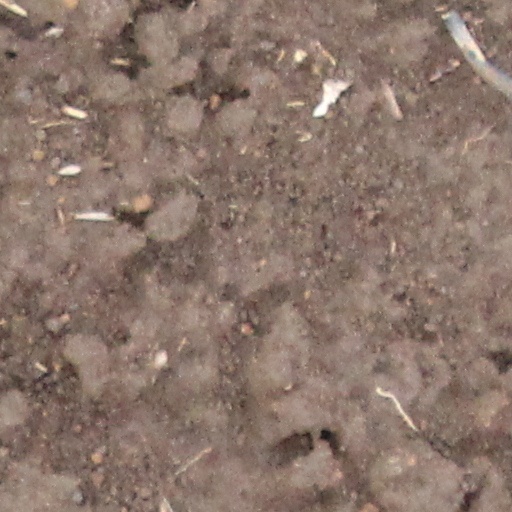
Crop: wheat